Sky position (RA, Dec in degrees): 168.802, 24.773
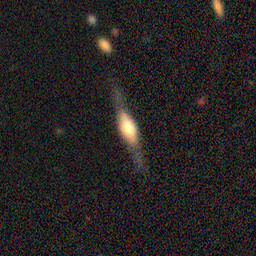
Galaxy morphology: Edge-on Galaxies with Bulge